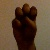
The image shows a hand gesture representing the letter 'E' in Indian Sign Language.